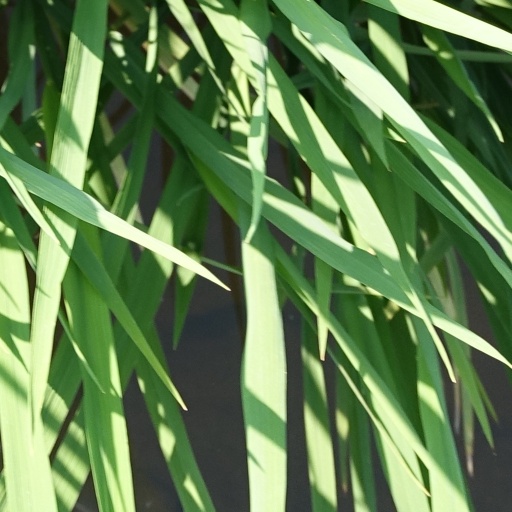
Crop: rice